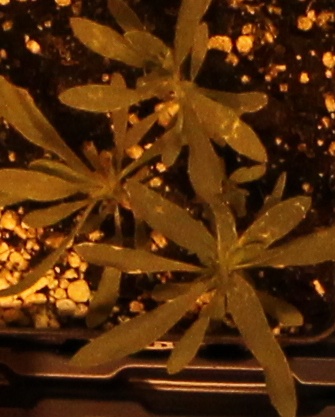
Label: Kochia